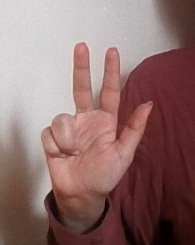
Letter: al